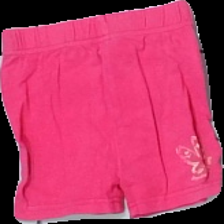
View: front
Type: Shorts
Category: Children
Brand: Not in the list
Brand text on label: Dopodopo
Colors: Pink
Material: 100% Cotton
Cut: Cropped, Tight
Size: 86
Season: All
Price range: 50-100
Recommended usage: Reuse
Description: pink shorts
Comment: washed out